Presidency of Droupadi Murmu

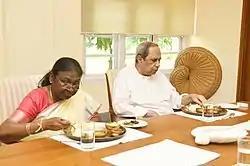

In June 2022, the BJP nominated Murmu as the National Democratic Alliance's candidate for President of India for the 2022 election.